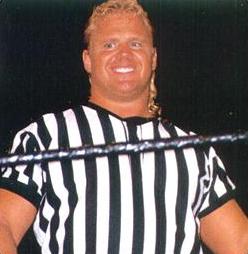
เคิร์ต เฮนนิค

|name = Curt Hennig
|birthname = Curtis Michael Hennig
|image = Hennig-wcw.jpg
|names = Curt HennigMr. Perfect
|height = 6 ft 3 in
|weight = 257 lbs
|birth_place = Robbinsdale, Minnesota, U.S.
|death_place = Brandon, Florida, U.S.
|death_cause = Combined drug intoxication
|family = Larry Hennig (father)
|children = 4, including Joe Hennig
|billed = Robbinsdale, Minnesota, U.S.
|trainer = Verne GagneLarry Hennig
|debut = January 30, 1980
|alma_mater = Normandale Community College
เคิร์ตติส ไมเคิล "เคิร์ต" เฮนนิค (Curtis Michael "Curt" Hennig) (28 มีนาคม ค.ศ. 1958 – 10 กุมภาพันธ์ 2003) เป็นนักมวยปล้ำอาชีพชาวอเมริกัน สังกัดเวิลด์เรสต์ลิงเอ็นเตอร์เทนเมนต์|เวิลด์เรสต์ลิงเฟเรเดชั่น (WWF), อเมริกันเรสต์ลิงแอสโซเซียชั่น (AWA) ,เวิลด์แชมเปี้ยนชิพเรสต์ลิง (WCW) และโทเทิลนอนสต็อปแอคเชินเรสต์ลิง (TNA) เป็นลูกชายของแลร์รี เฮนนิค|แลร์รี "ดิแอ็กซ์" เฮนนิค และพ่อของเคอร์ติส แอ็กเซล ปัจจุบันได้เข้าสู่หอเกียรติยศดับเบิลยูดับเบิลยูอีประจำปี 2007
เฮนนิคเป็นอดีตแชมป์โลก 1 สมัย ไดแก่ แชมป์โลก AWA 373 วัน และเป็นอดีตแชมป์อินเตอร์คอนติเนนทัล 2 สมัย
เขารู้จักในชื่อ "คลู" เคิร์ต เฮนนิค เขาได้เริ่มต้นอาชีพในวันที่ 30 มกราคม 1980 ในสมาคมอเมริกันเรสต์ลิงแอสโซเซียชั่น (AWA) สมาคมที่มีพ่อของเขาทำอยู่ ต่อมาได้ลาออกจาก AWA ในปี 1982 และย้ายไปสมาคม WWF
หลังจากลาออกจาก WWE ในปี 2002 เขาได้ไปทำงานในสมาคม TNA เขามีส่วนร่วมในบทบาทแก่แชมป์โลก NWA เจฟ จาเรต
==แชมป์และรางวัล==
*American Wrestling Association
**AWA World Heavyweight Championship (List of AWA World Heavyweight Champions|1 time)
**AWA World Tag Team Championship (List of AWA World Tag Team Champions|1 time) – with Scott Hall (wrestler)|Scott Hall
*Future of Wrestling
**FOW Heavyweight Championship (FOW Heavyweight Championship#Title history|1 time)
*i-Generation Superstars of Wrestling
**i-Generation Superstars of Wrestling#Championships|i-Generation World Heavyweight Championship (2 times)
*Main Event Championship Wrestling
**MECW Heavyweight Championship (1 time)
*Pacific Northwest Wrestling
**NWA Pacific Northwest Heavyweight Championship (NWA Pacific Northwest Heavyweight Championship#Title history|1 time)
**NWA Pacific Northwest Tag Team Championship (NWA Pacific Northwest Tag Team Championship#Title history|3 times) – with Larry Hennig (1), Buddy Rose (1) and Scott McGhee|Pat McGhee (1)
*Professional Wrestling Hall of Fame and Museum|Professional Wrestling Hall of Fame
**Class of 2015
*Pro Wrestling Illustrated
**PWI Most Improved Wrestler of the Year (1987)
**PWI ranked him #9 of the top 500 singles wrestlers of the year in the PWI 500 in 1993
**PWI ranked him #55 of the top 500 singles wrestlers of the "Pro Wrestling Illustrated#All-Time Top Fives|PWI Years" in 2003
**PWI ranked him #98 of the Top 100 Tag Teams of the "PWI Years" with Scott Hall in 2003
*World Championship Wrestling
**WWE United States Championship|WCW United States Heavyweight Championship (List of WWE United States Champions|1 time)
**WCW World Tag Team Championship (List of WCW World Tag Team Champions|1 time) – with Barry Windham
*World Wrestling Council
**WWC Universal Heavyweight Championship (WWC Universal Heavyweight Championship#Title history|1 time)
*World Wrestling Entertainment|World Wrestling Federation / World Wrestling Entertainment
**WWE Intercontinental Championship|WWF Intercontinental Championship (List of WWE Intercontinental Champions|2 times)
**WWE Hall of Fame (WWE Hall of Fame#2007|Class of 2007)
*List of Wrestling Observer Newsletter awards|Wrestling Observer Newsletter
**List of Wrestling Observer Newsletter awards#Most Improved|Most Improved (1983)
==อ้างอิง==
==แหล่งข้อมูลอื่น==
*
* Online World of Wrestling profile
*
Navboxes|
หมวดหมู่:นักมวยปล้ำอาชีพชาวอเมริกัน
หมวดหมู่:รายชื่อสมาชิกของโฟร์ฮอร์สเมน (มวยปล้ำอาชีพ)
หมวดหมู่:รายชื่อสมาชิกของนิวเวิลด์ออร์เดอร์ (มวยปล้ำอาชีพ)
หมวดหมู่:ผู้ประกาศนักมวยปล้ำอาชีพ
หมวดหมู่:ผู้เข้าสู่หอเกียรติยศดับเบิลยูดับเบิลยูอี
หมวดหมู่:หอเกียรติยศและพิพิธภัณฑ์มวยปล้ำอาชีพ